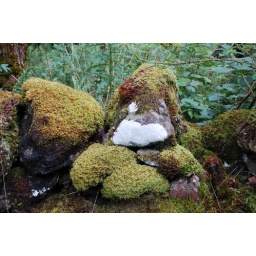
Stone wall smothered in moss, with white lichen patch